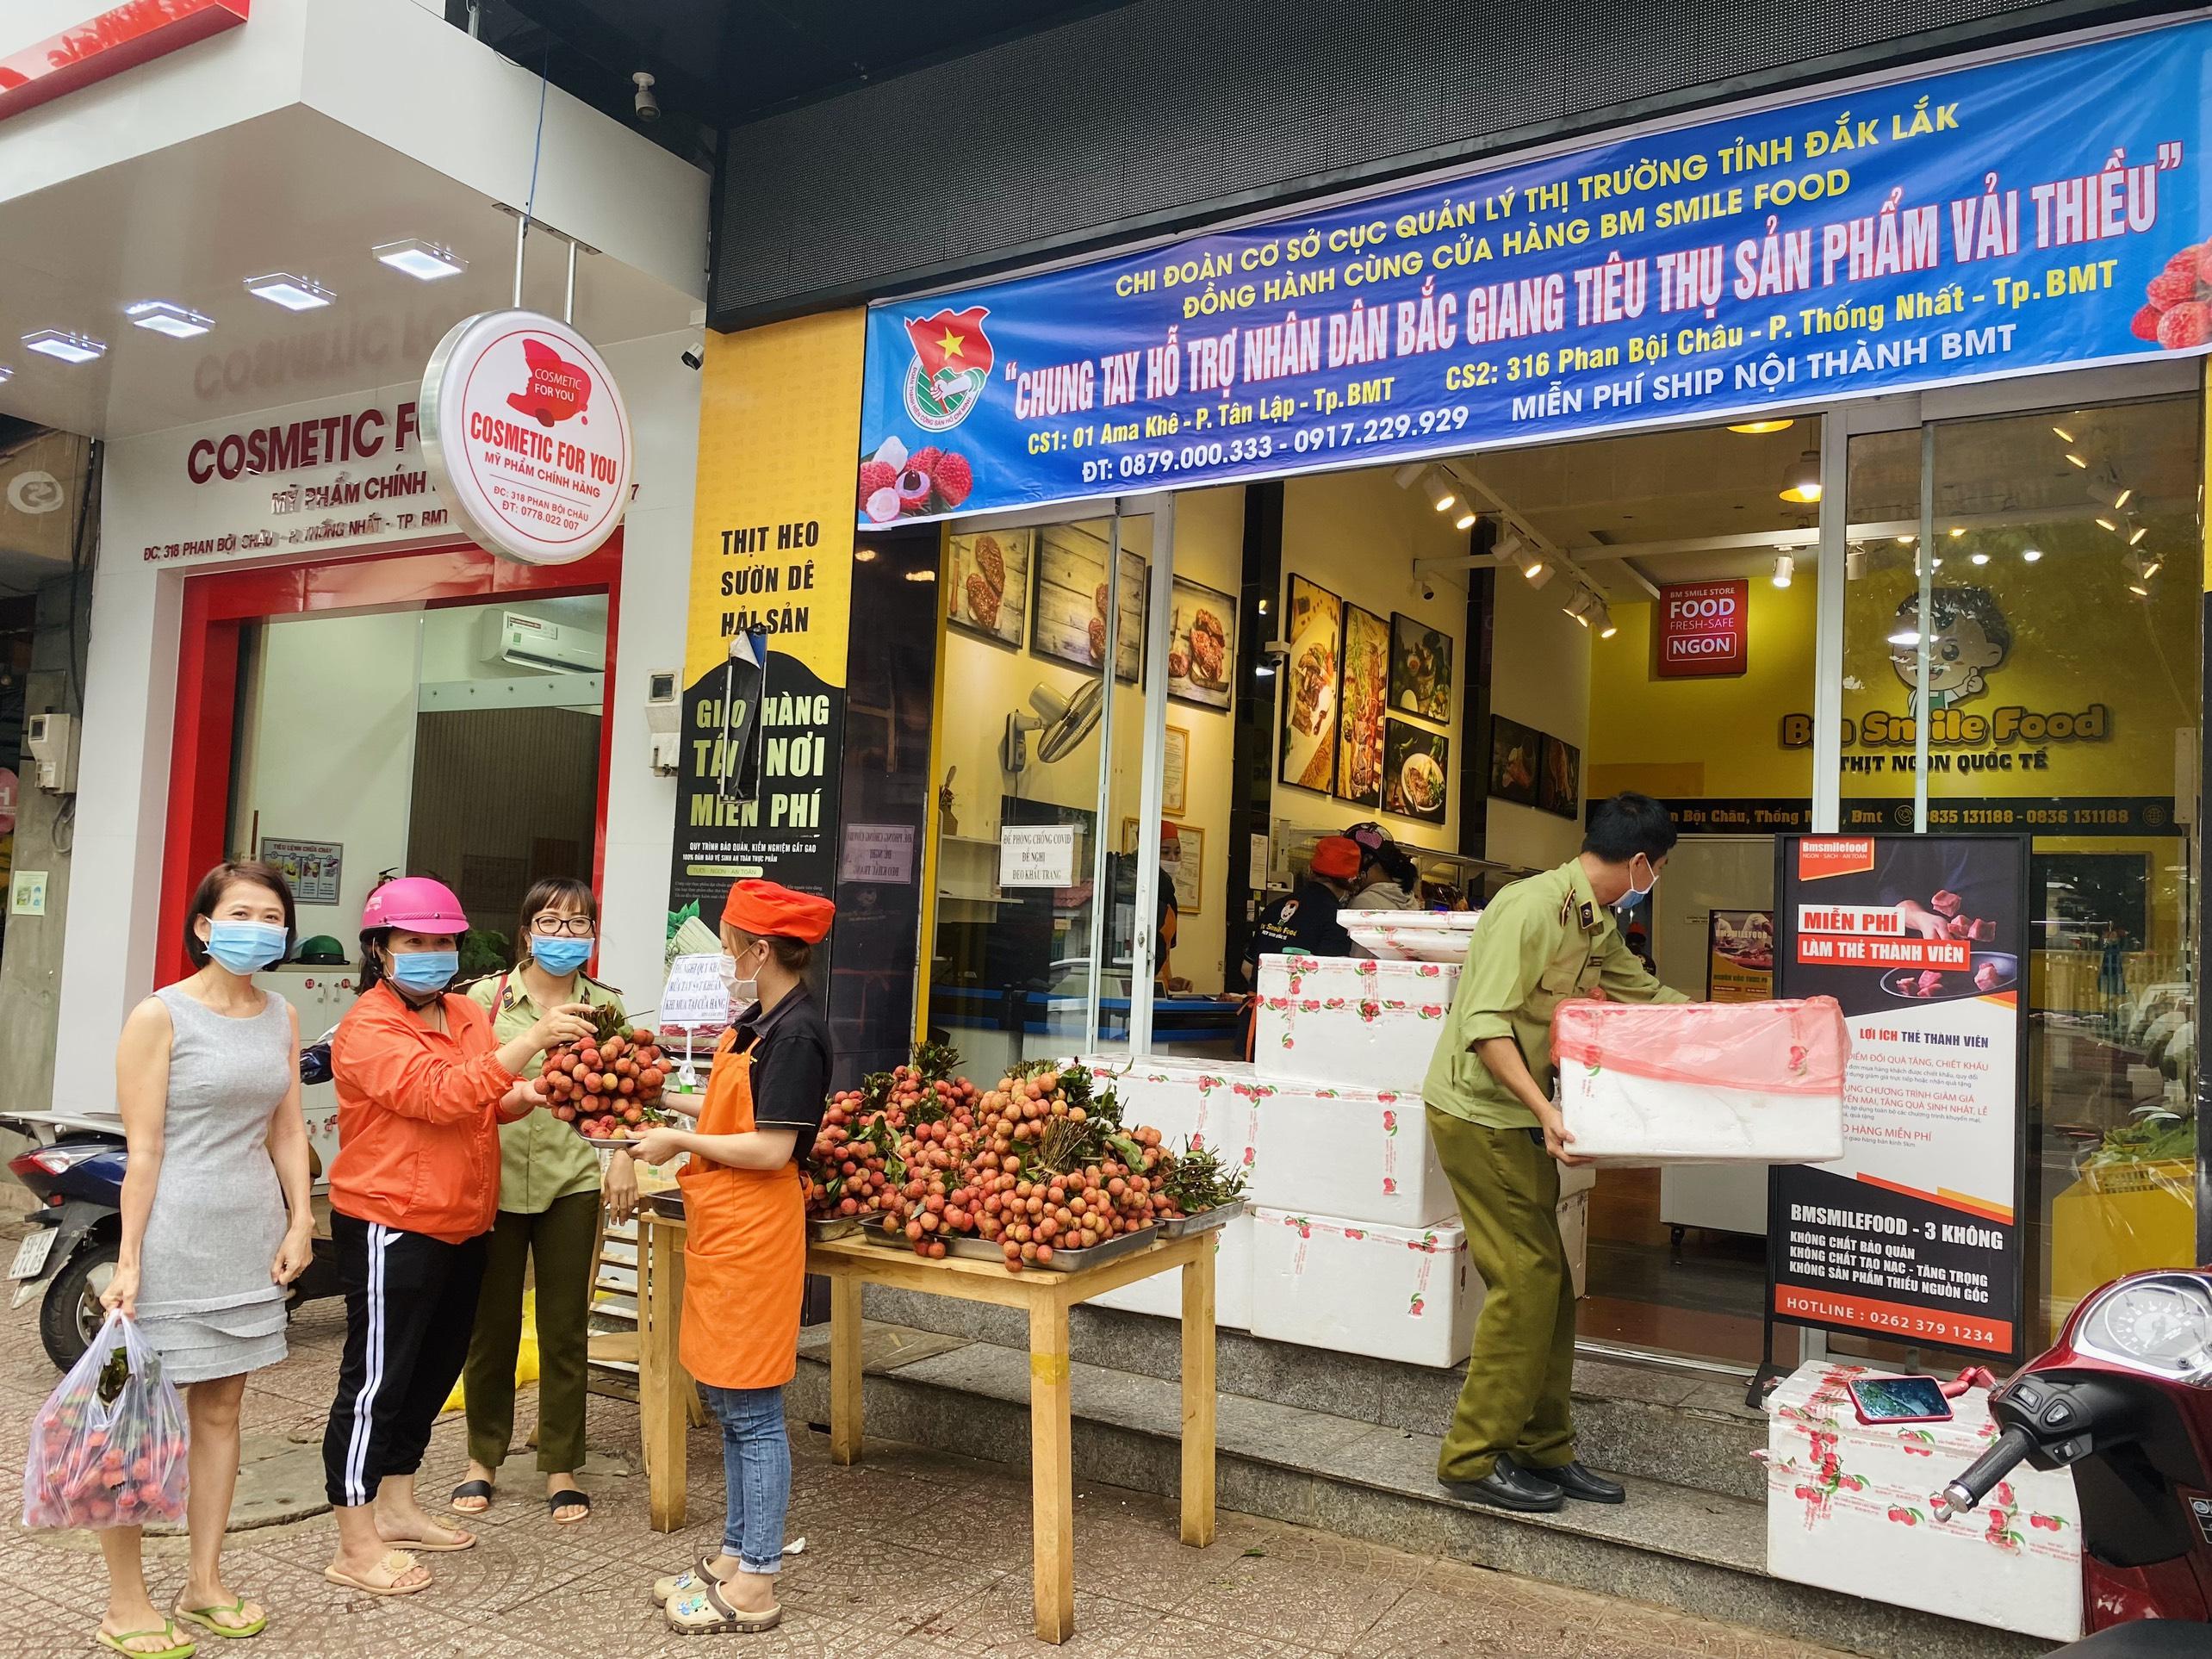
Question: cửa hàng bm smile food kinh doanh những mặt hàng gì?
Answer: thịt heo, sườn dê, hải sản